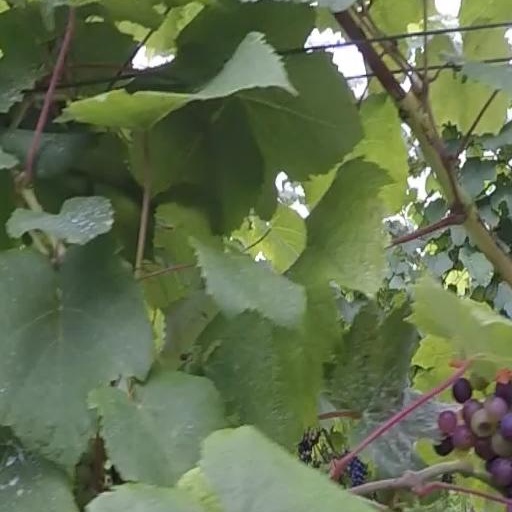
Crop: grape